Jacques Hitier

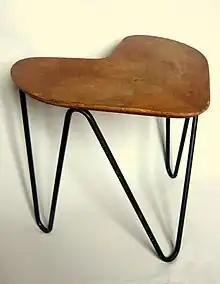
Coffee table, 1952

After the war and with two years experience of working as a designer for National Bank of commerce, he set up his own design agency. This coincided with his first involvement in some major design exhibitions such as the Salon des Artistes Décorateur in 1949 (directed by